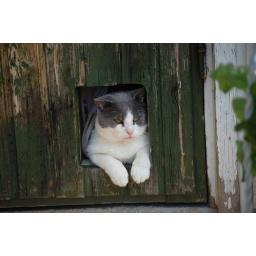
The master is in. We were house sitting in the absence of his staff for a weekend.